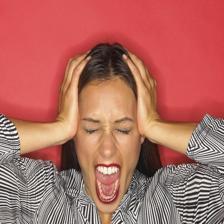
Image emotion (VAD): valence: -0.4, arousal: -0.2, dominance: -0.8
Candidate emotion words:
livid — valence: -0.062, arousal: 0.576, dominance: -0.02
pleased — valence: 0.878, arousal: 0.096, dominance: 0.59
insecure — valence: -0.772, arousal: 0.076, dominance: -0.736
reassured — valence: 0.708, arousal: -0.628, dominance: 0.038
Best matching emotion: insecure